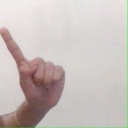
अक्षर: ए